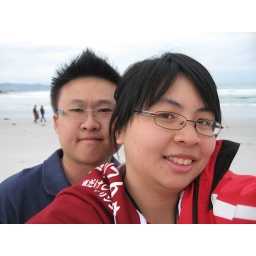
Fun @ the beach - near the house